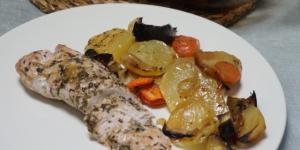
solomillo de pavo al horno